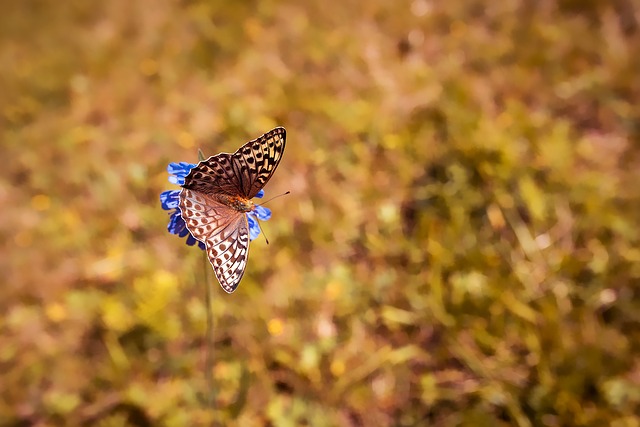
Label: farfalla